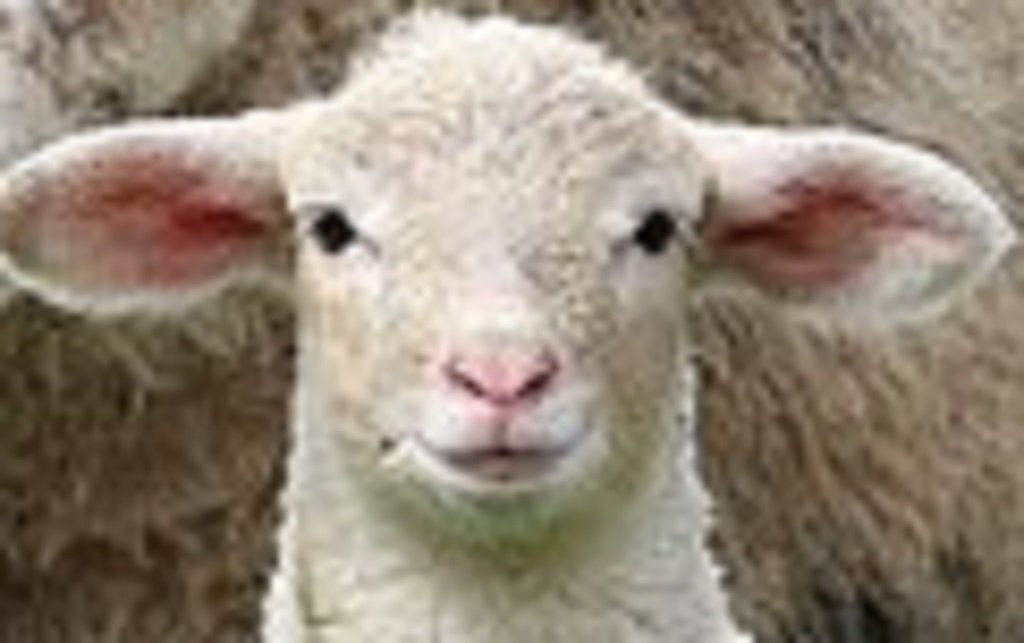
Label: no pain